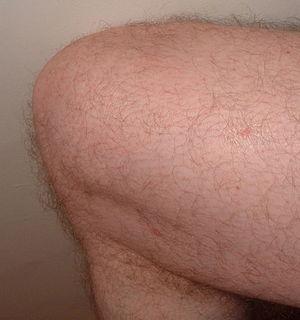
Le genou est une articulation qui permet de joindre la jambe à la cuisse. Elle met en jeu trois os, le fémur, le tibia et la patella, par le biais de trois articulations, l'articulation fémoro-patellaire et la double articulation fémoro-tibiale. Le cartilage assure la fluidité des mouvements du genou. Le tissu élastique fin, le cartilage, protège l'os et fait en sorte que les surfaces de l'articulation glissent facilement les unes contre les autres. Le genou renferme deux types de cartilages articulaires: le cartilage fibreux et le cartilage hyalin. Le cartilage s'use non seulement au fil des ans, mais aussi en fonction de son utilisation. Le cartilage possède en outre une capacité de régénération limitée. La faible capacité de régénération du cartilage s'explique par l'absence de vaisseaux sanguins qui permettent un métabolisme important. Le tissu cicatriciel se compose essentiellement de cartilage fibreux, de moins bonne qualité que le cartilage hyalin d'origine. Par conséquent, de nouvelles déchirures et fissures apparaissent dans le cartilage après un certain temps.